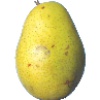
Label: pear_monster